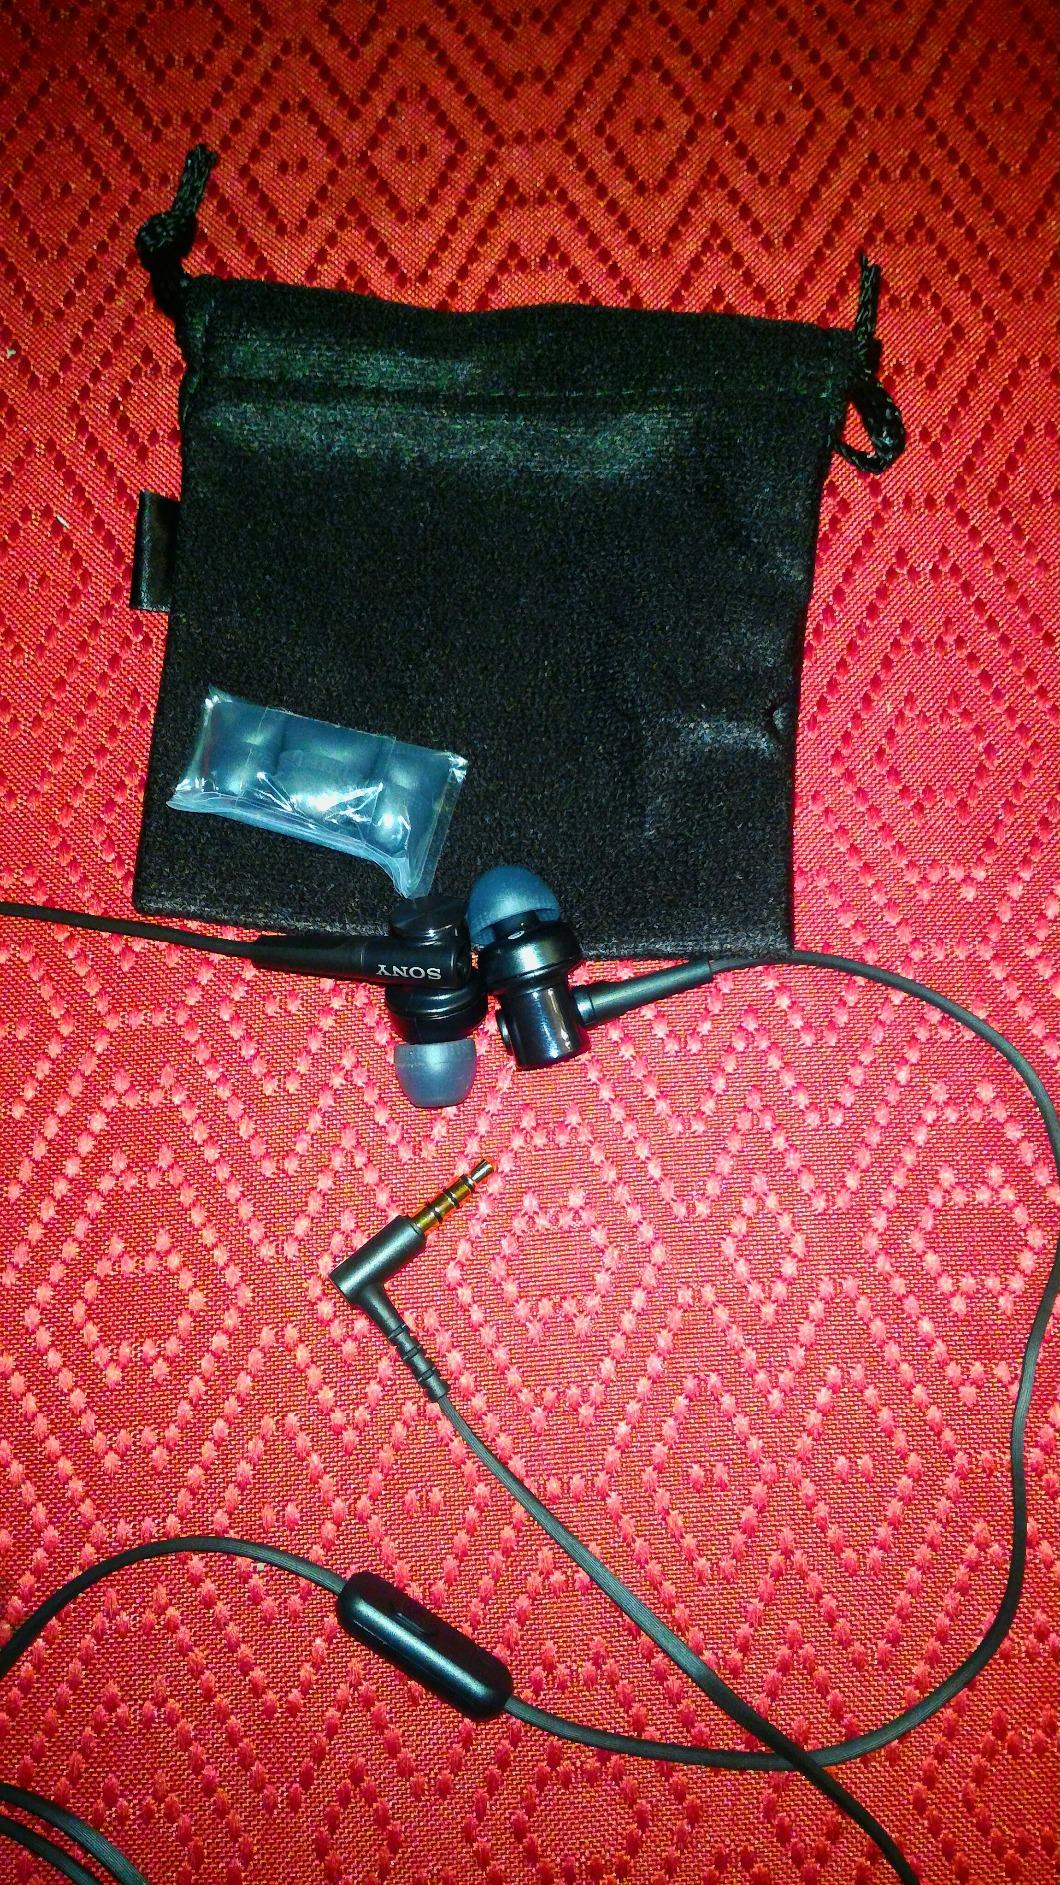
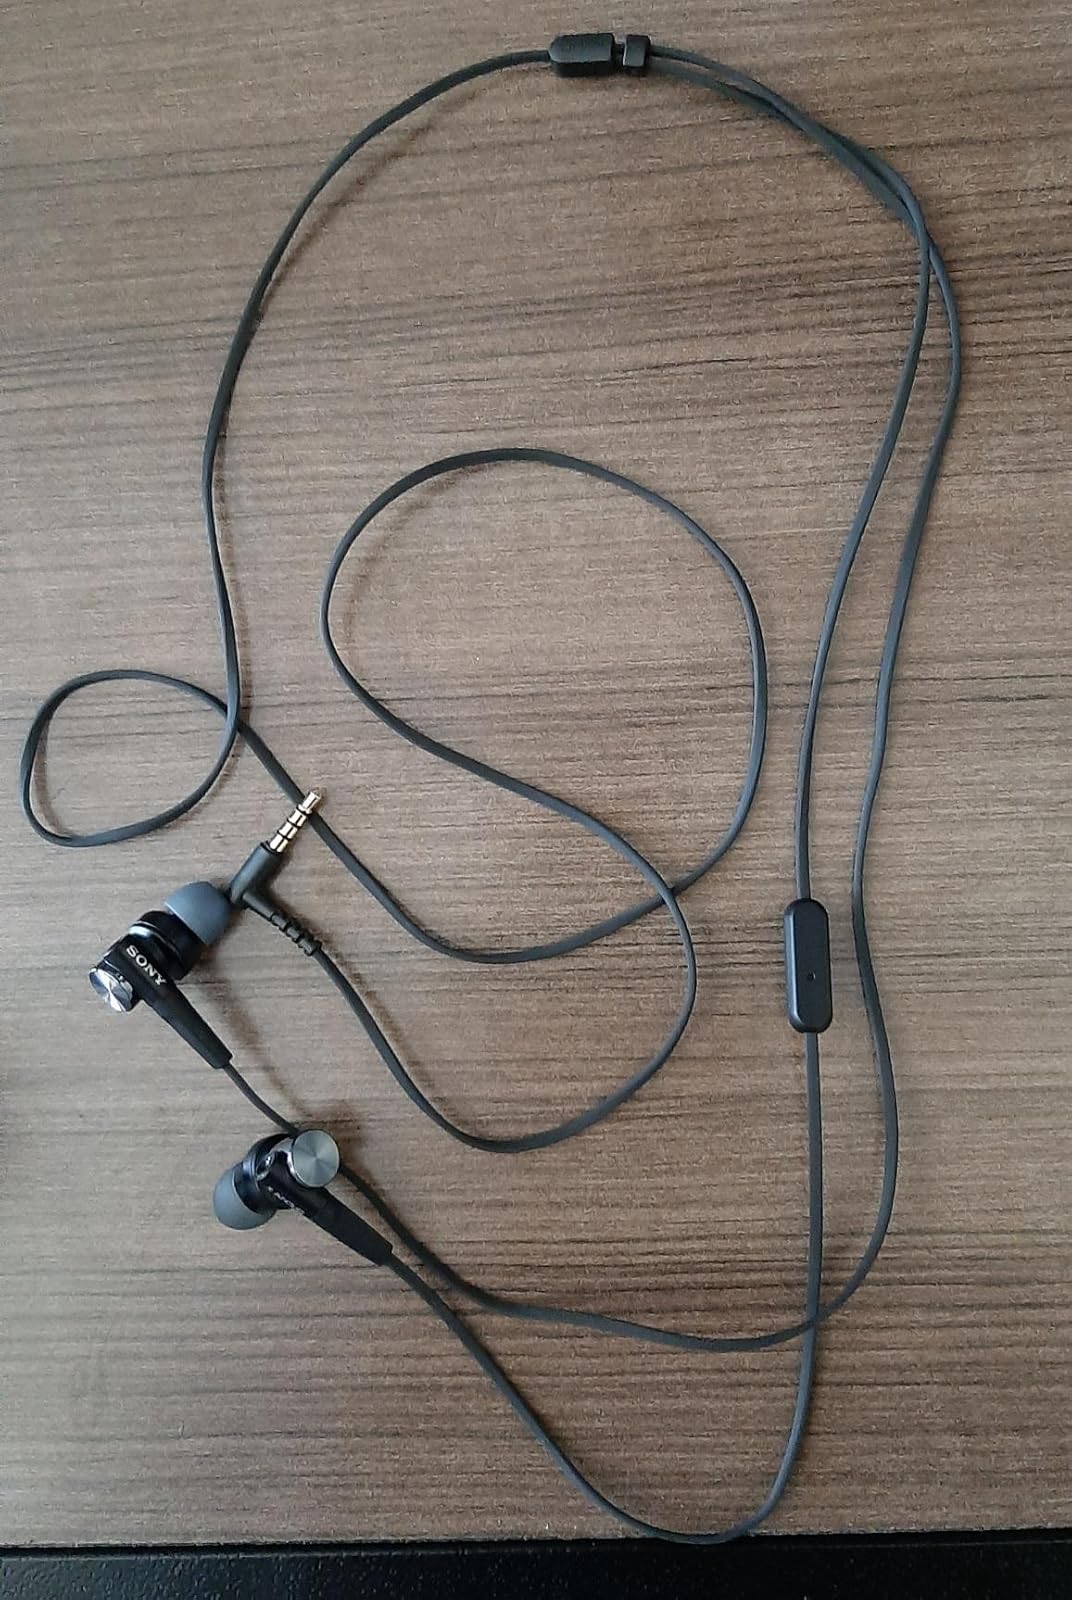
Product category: headphones
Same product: yes